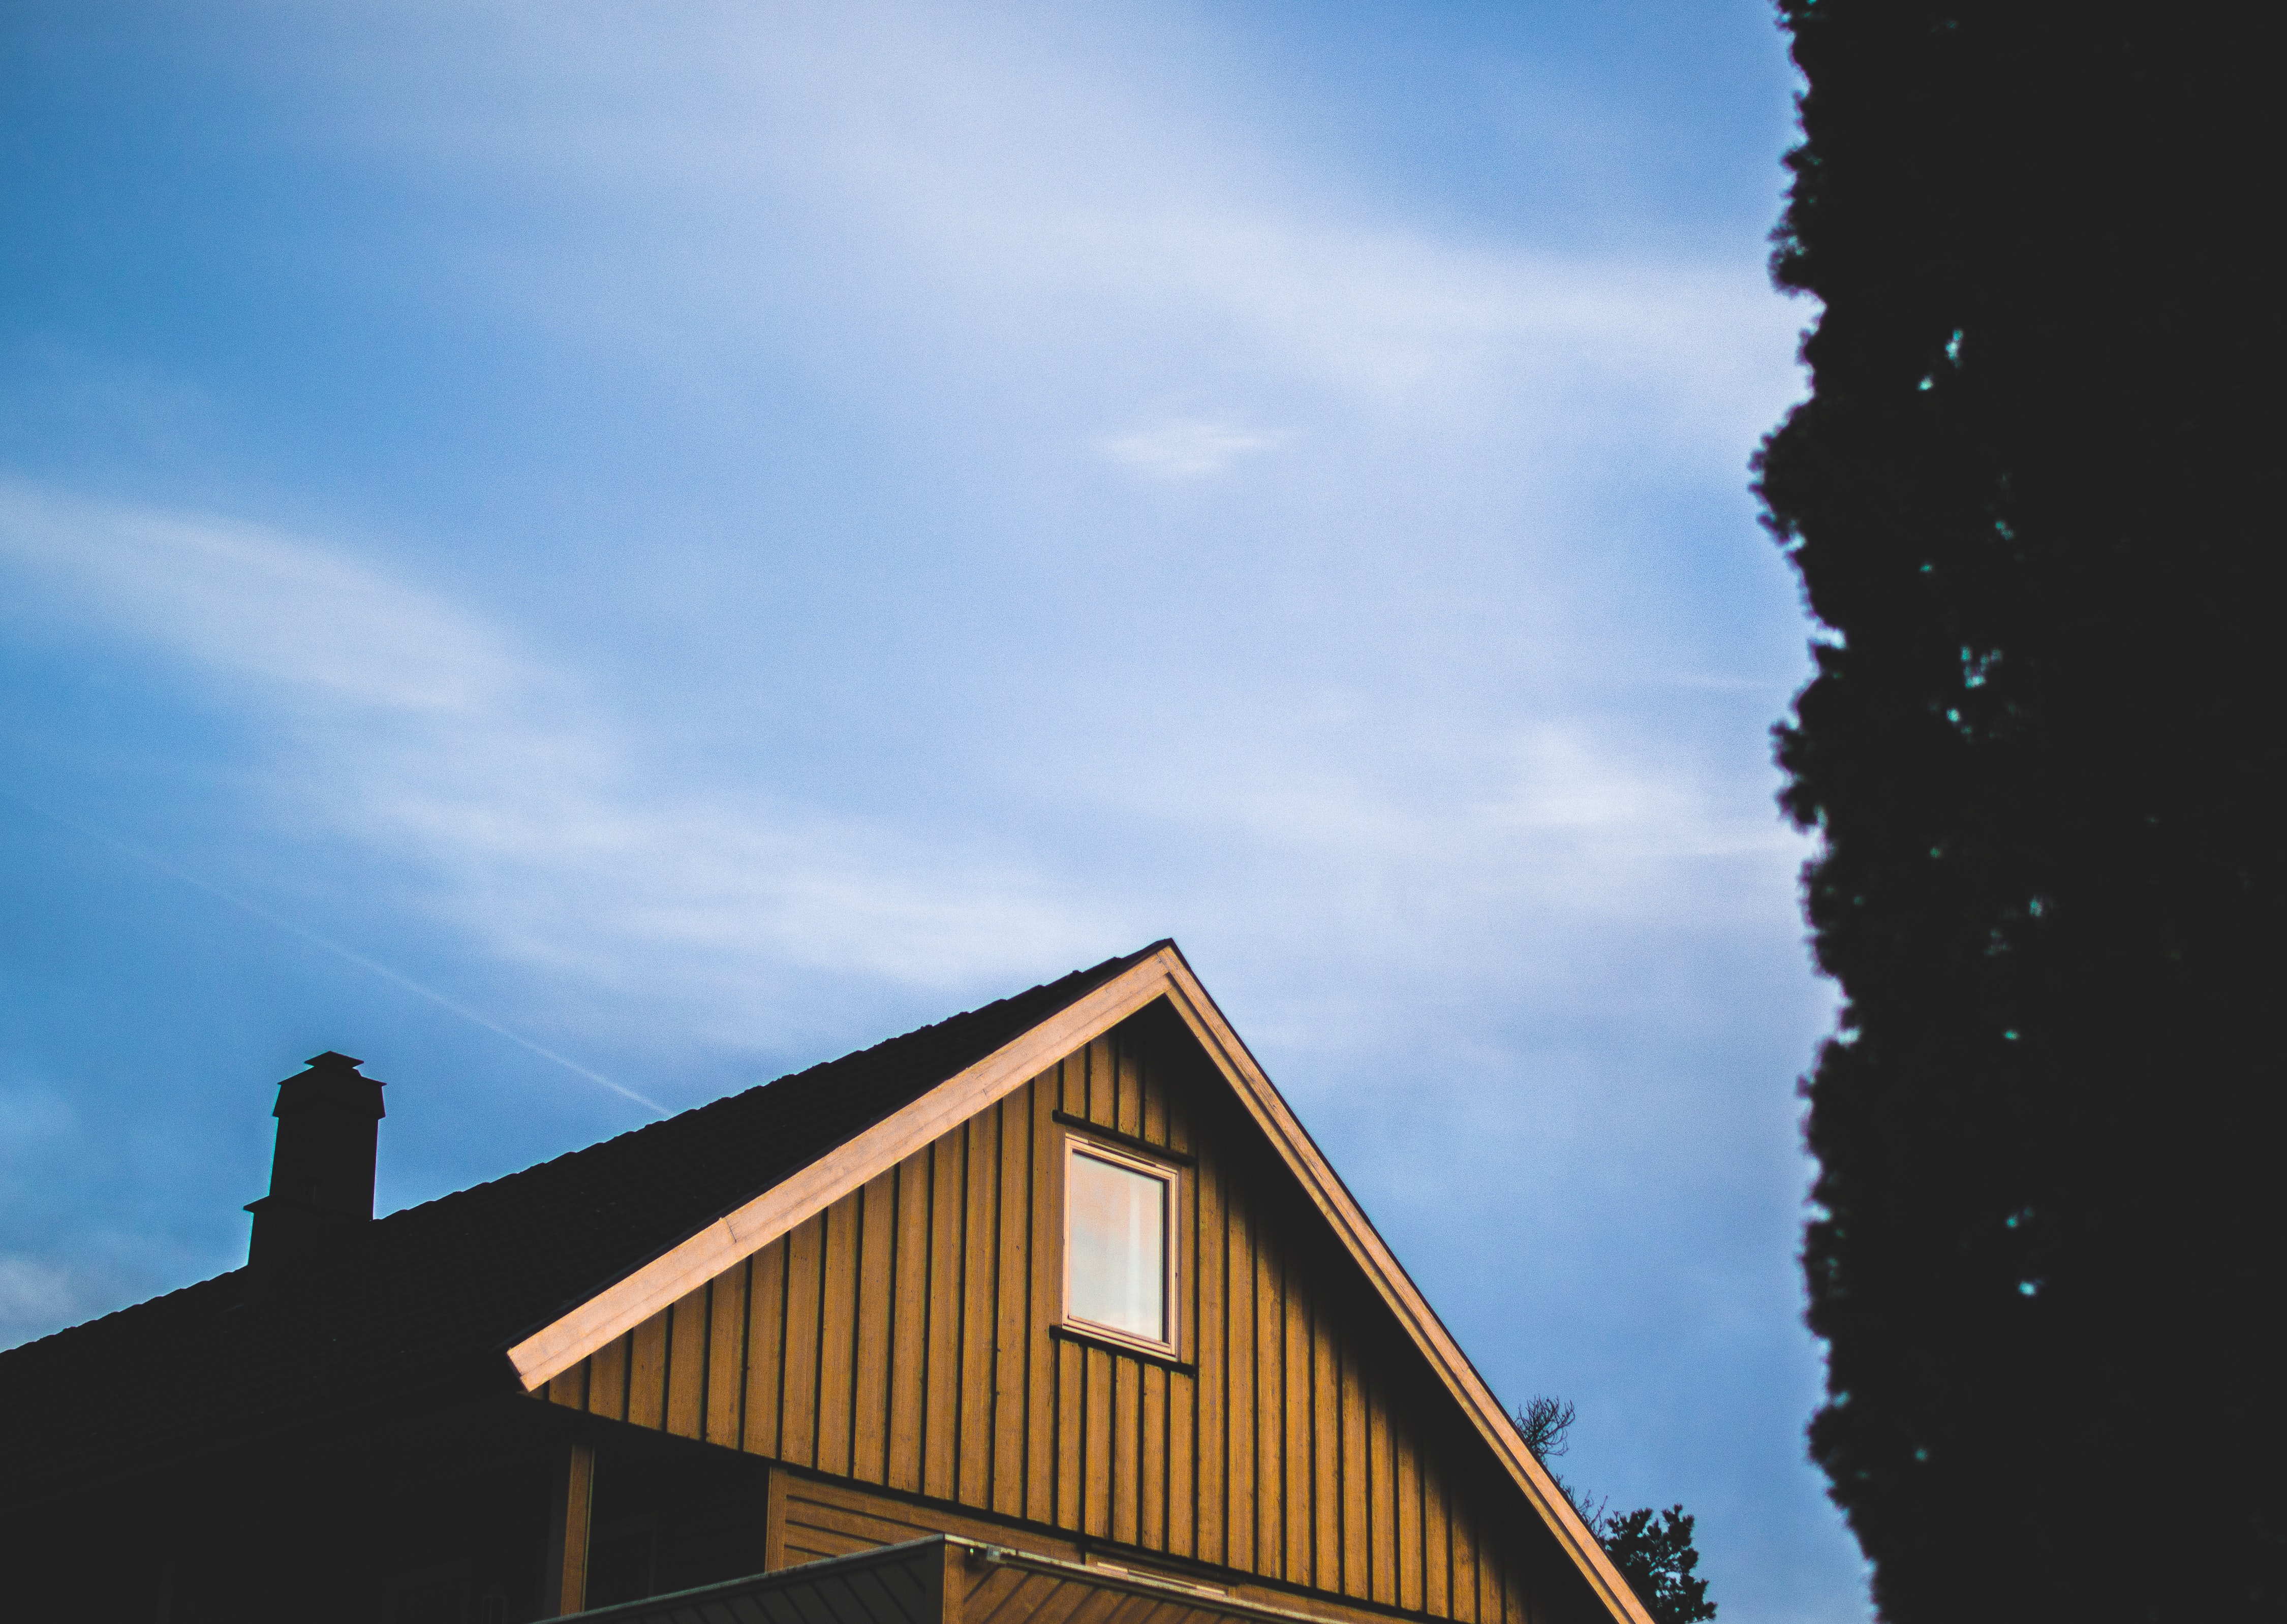
sky, blue, cloud, daytime, roof, house, architecture, tree, home, atmosphere, morning, line, sunlight, Material property, cumulus, building, meteorological phenomenon, rural area, wood, real estate, photography, window, facade, evening, plant, Tints and shades, cottage, barn, siding